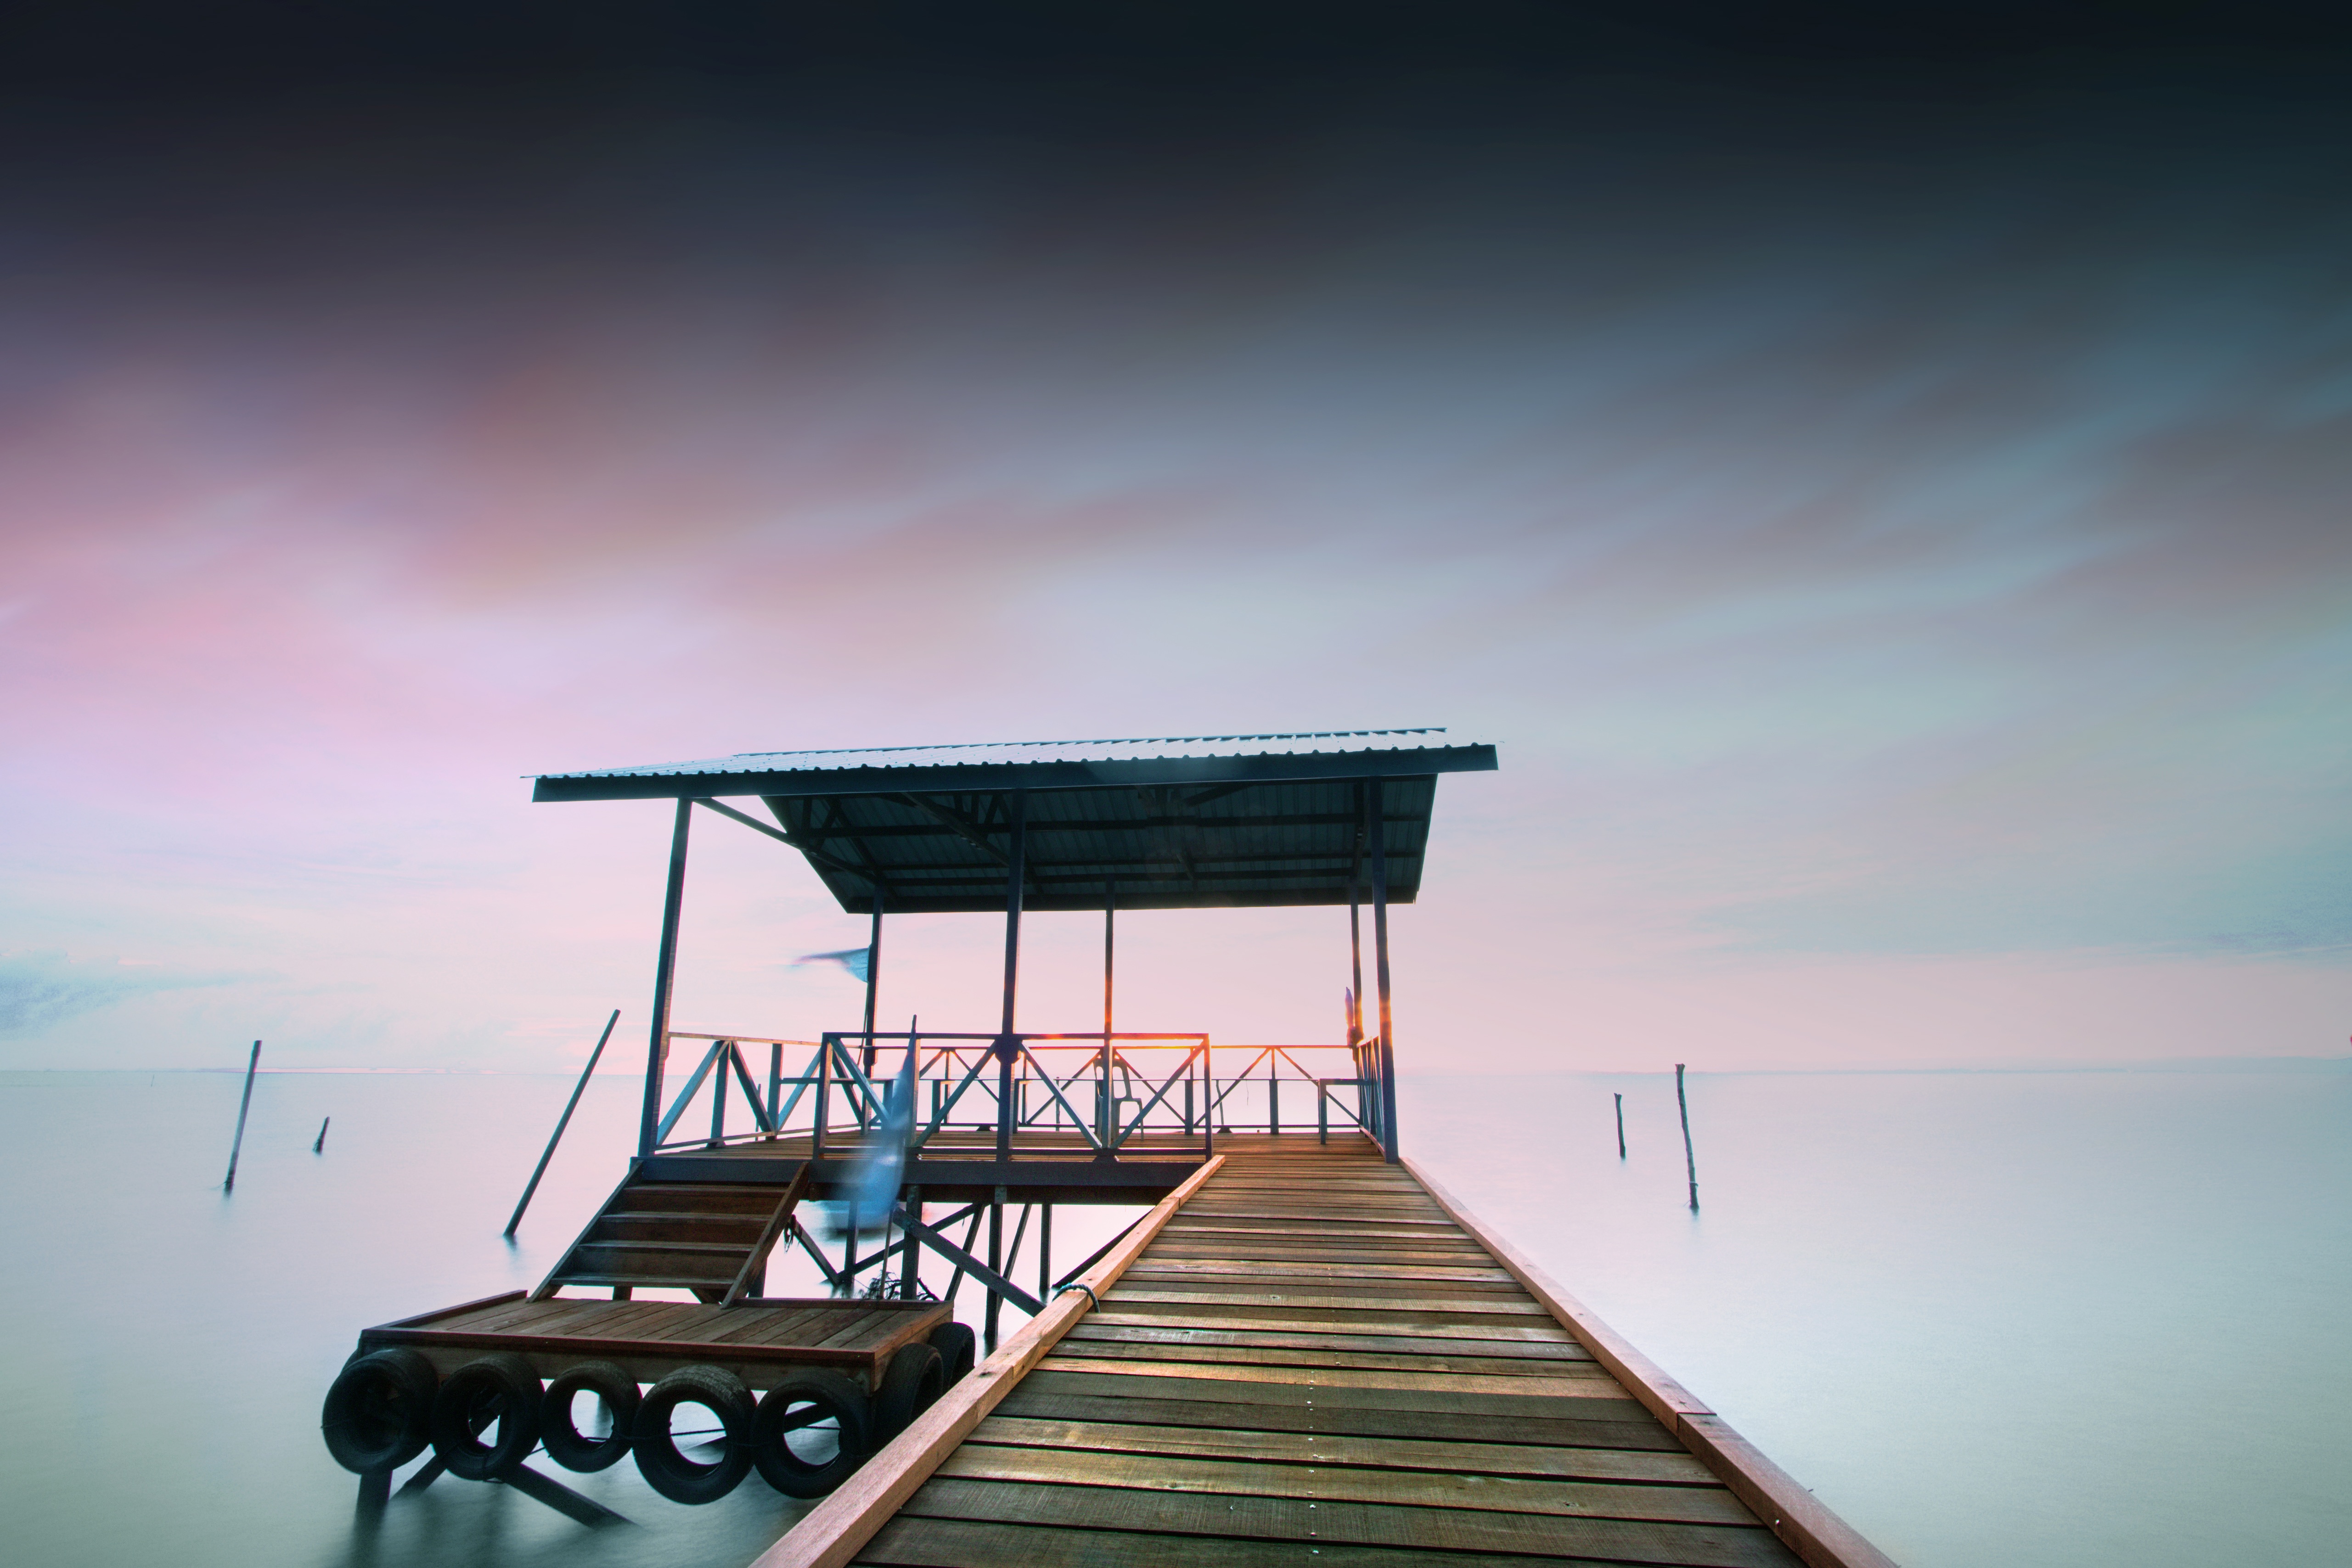
man, landscape, sea, water, nature, outdoor, rope, dock, light, cloud, architecture, sky, wood, fog, sunrise, sunset, bridge, photography, morning, view, city, pier, cityscape, summer, travel, dusk, walk, evening, orange, golden, reflection, tower, symbol, color, natural, space, suspension, blue, jetty, colorful, tourism, gate, thailand, long, art, fear, exposure, design, wooden, beautiful, day, fine, famous, queensland, gateway